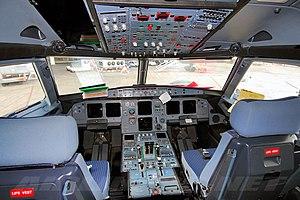
L'accident du vol Germanwings 9525 est le crash volontaire d'un Airbus A320, aux mains de son copilote Andreas Lubitz, survenu le 24 mars 2015 à Prads-Haute-Bléone, dans les Alpes du Sud françaises. Les 144 passagers et six membres d'équipage de ce vol régulier de la compagnie allemande Germanwings, qui reliait Barcelone à Düsseldorf, ont été tués sur le coup. C'est le troisième accident aérien en France par le nombre de victimes.